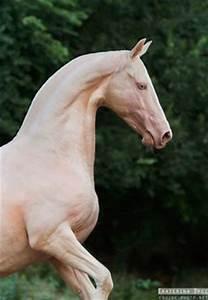
horse